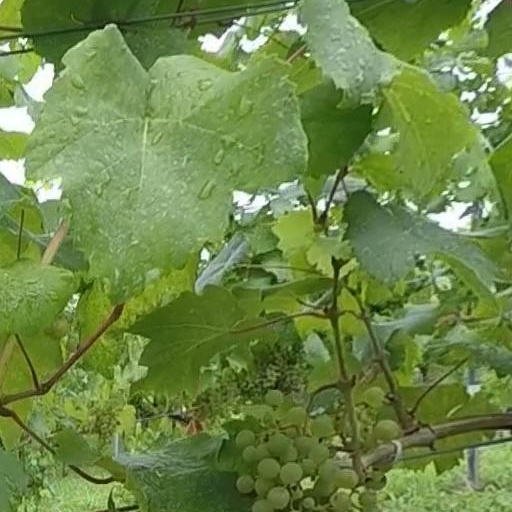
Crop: grape